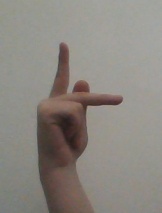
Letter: dha